Fort Glenn Army Air Base

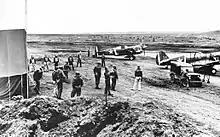
11th Fighter Squadron P-40 Warhawks at Fort Glenn AAB, June 1942

On 3 June 1942 the Imperial Japanese Navy launched two aircraft carrier raids on the United States Army barracks and the US Navy base at Dutch Harbor on nearby Amaknak Island. The attack was a surprise, but the base been on alert for an attack for many days, although there was no specific warning of the attack before the Japanese planes arrived over Dutch Harbor. The attack signaled the beginning of the Aleutian Islands campaign. In response, the P-40s of the 11th Fighter Squadron from Fort Glenn AAB along with Naval land-based fighters attacked the Japanese aircraft. Eleventh Air Force also dispatched aircraft from Elmendorf Field. In the ensuring battle, the United States Navy lost four PBYs, and Eleventh AF lost one B-17, two B-26s and one LB-30 (B-24A) bombers and two P-40 fighters. The Japanese lost two A6M "Zero" fighters, and possibly a third due to ground anti-aircraft fire. One A6M "Zero", three D3A "Val" dive bombers and one E8N "Dave"reconnaissance seaplane were shot down in aerial combat.